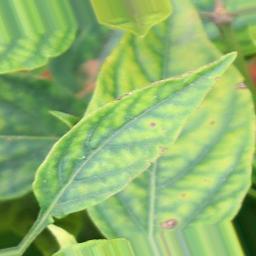
Label: nutritional